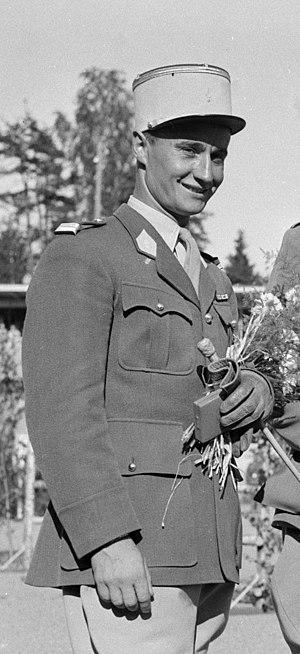
Guy Robert Marie Joseph Lefrant, né le 26 février 1923 à Muille-Villette, est un chef d'escadron et cavalier français, médaillé à trois reprises aux Jeux olympiques.